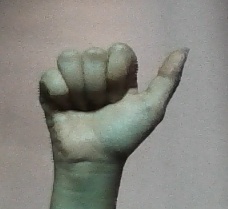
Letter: dhad